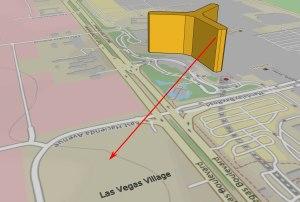
La fusillade de Las Vegas est une tuerie de masse survenue le 1ᵉʳ octobre 2017 pendant un festival de musique country en plein-air, le Route 91 Harvest. Un tireur isolé situé au 32ᵉ étage de l'hôtel-casino Mandalay Bay Resort and Casino tire pendant plusieurs minutes avec des fusils d'assaut, tuant au moins 58 personnes et faisant au moins 527 blessés, avant de se donner la mort.